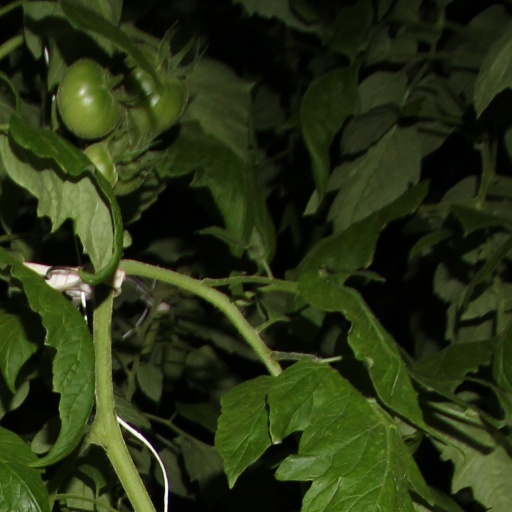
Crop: tomato